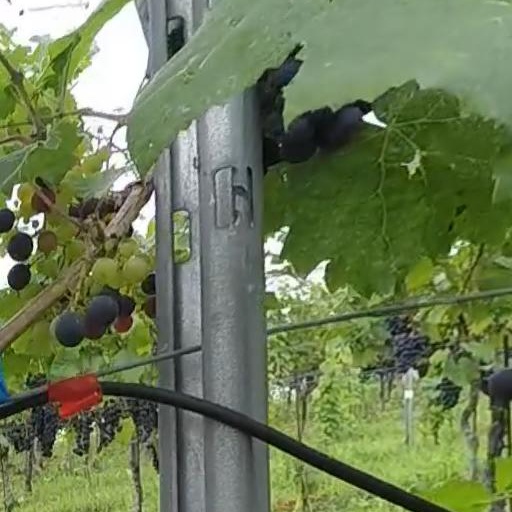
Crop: grape